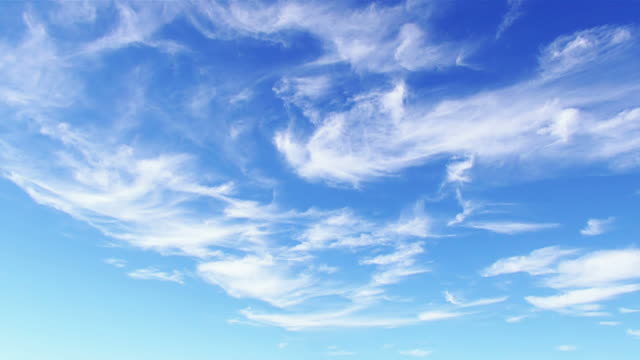
Weather: cloudy or overcast